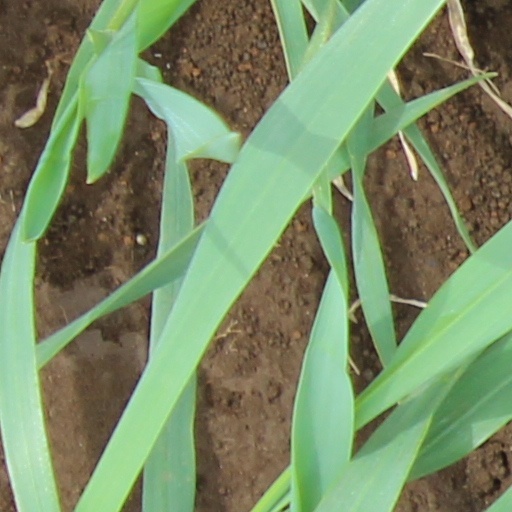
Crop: wheat